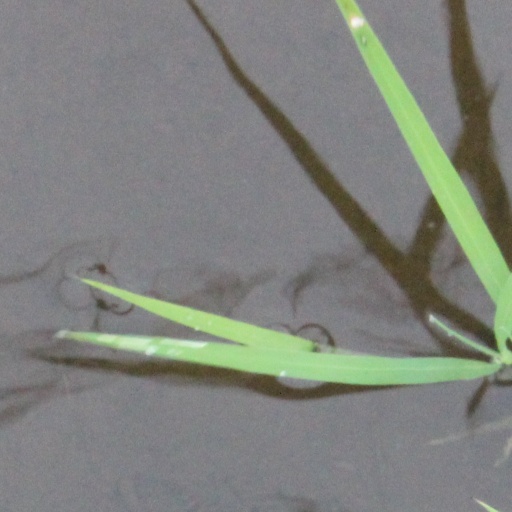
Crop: rice